Glossary of ancient Roman religion

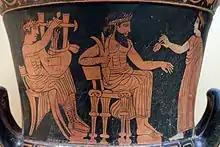
Zeus (Etruscan Tinia, Roman Jupiter) holding a three-pronged lightning bolt, between Apollo and Hera/Juno (red-figure calyx-krater from Etruria, 420-400 BC)

The "hostia" was the offering, usually an animal, in a sacrifice. The word is used interchangeably with "victima" by Ovid and others, but some ancient authors attempt to distinguish between the two. Servius says that the "hostia" is sacrificed before battle, the "victima" afterward, which accords with Ovid's etymology in relating the "host" to the "hostiles" or enemy ("hostis"), and the "victim" to the "victor."